The Four Musketeers (1963 film)

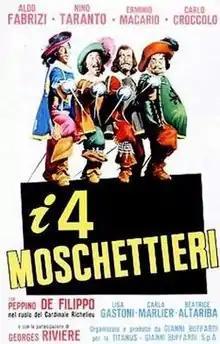

The Four Musketeers is a 1963 Italian-French adventure-comedy film co-written and directed by Carlo Ludovico Bragaglia and starring Aldo Fabrizi, Erminio Macario and Nino Taranto. It is a loose parody of Alexandre Dumas' "The Three Musketeers".